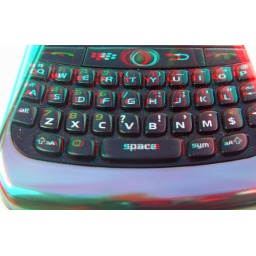
Blackberry phone keypad in anaglyph 3D red blue glasses to view